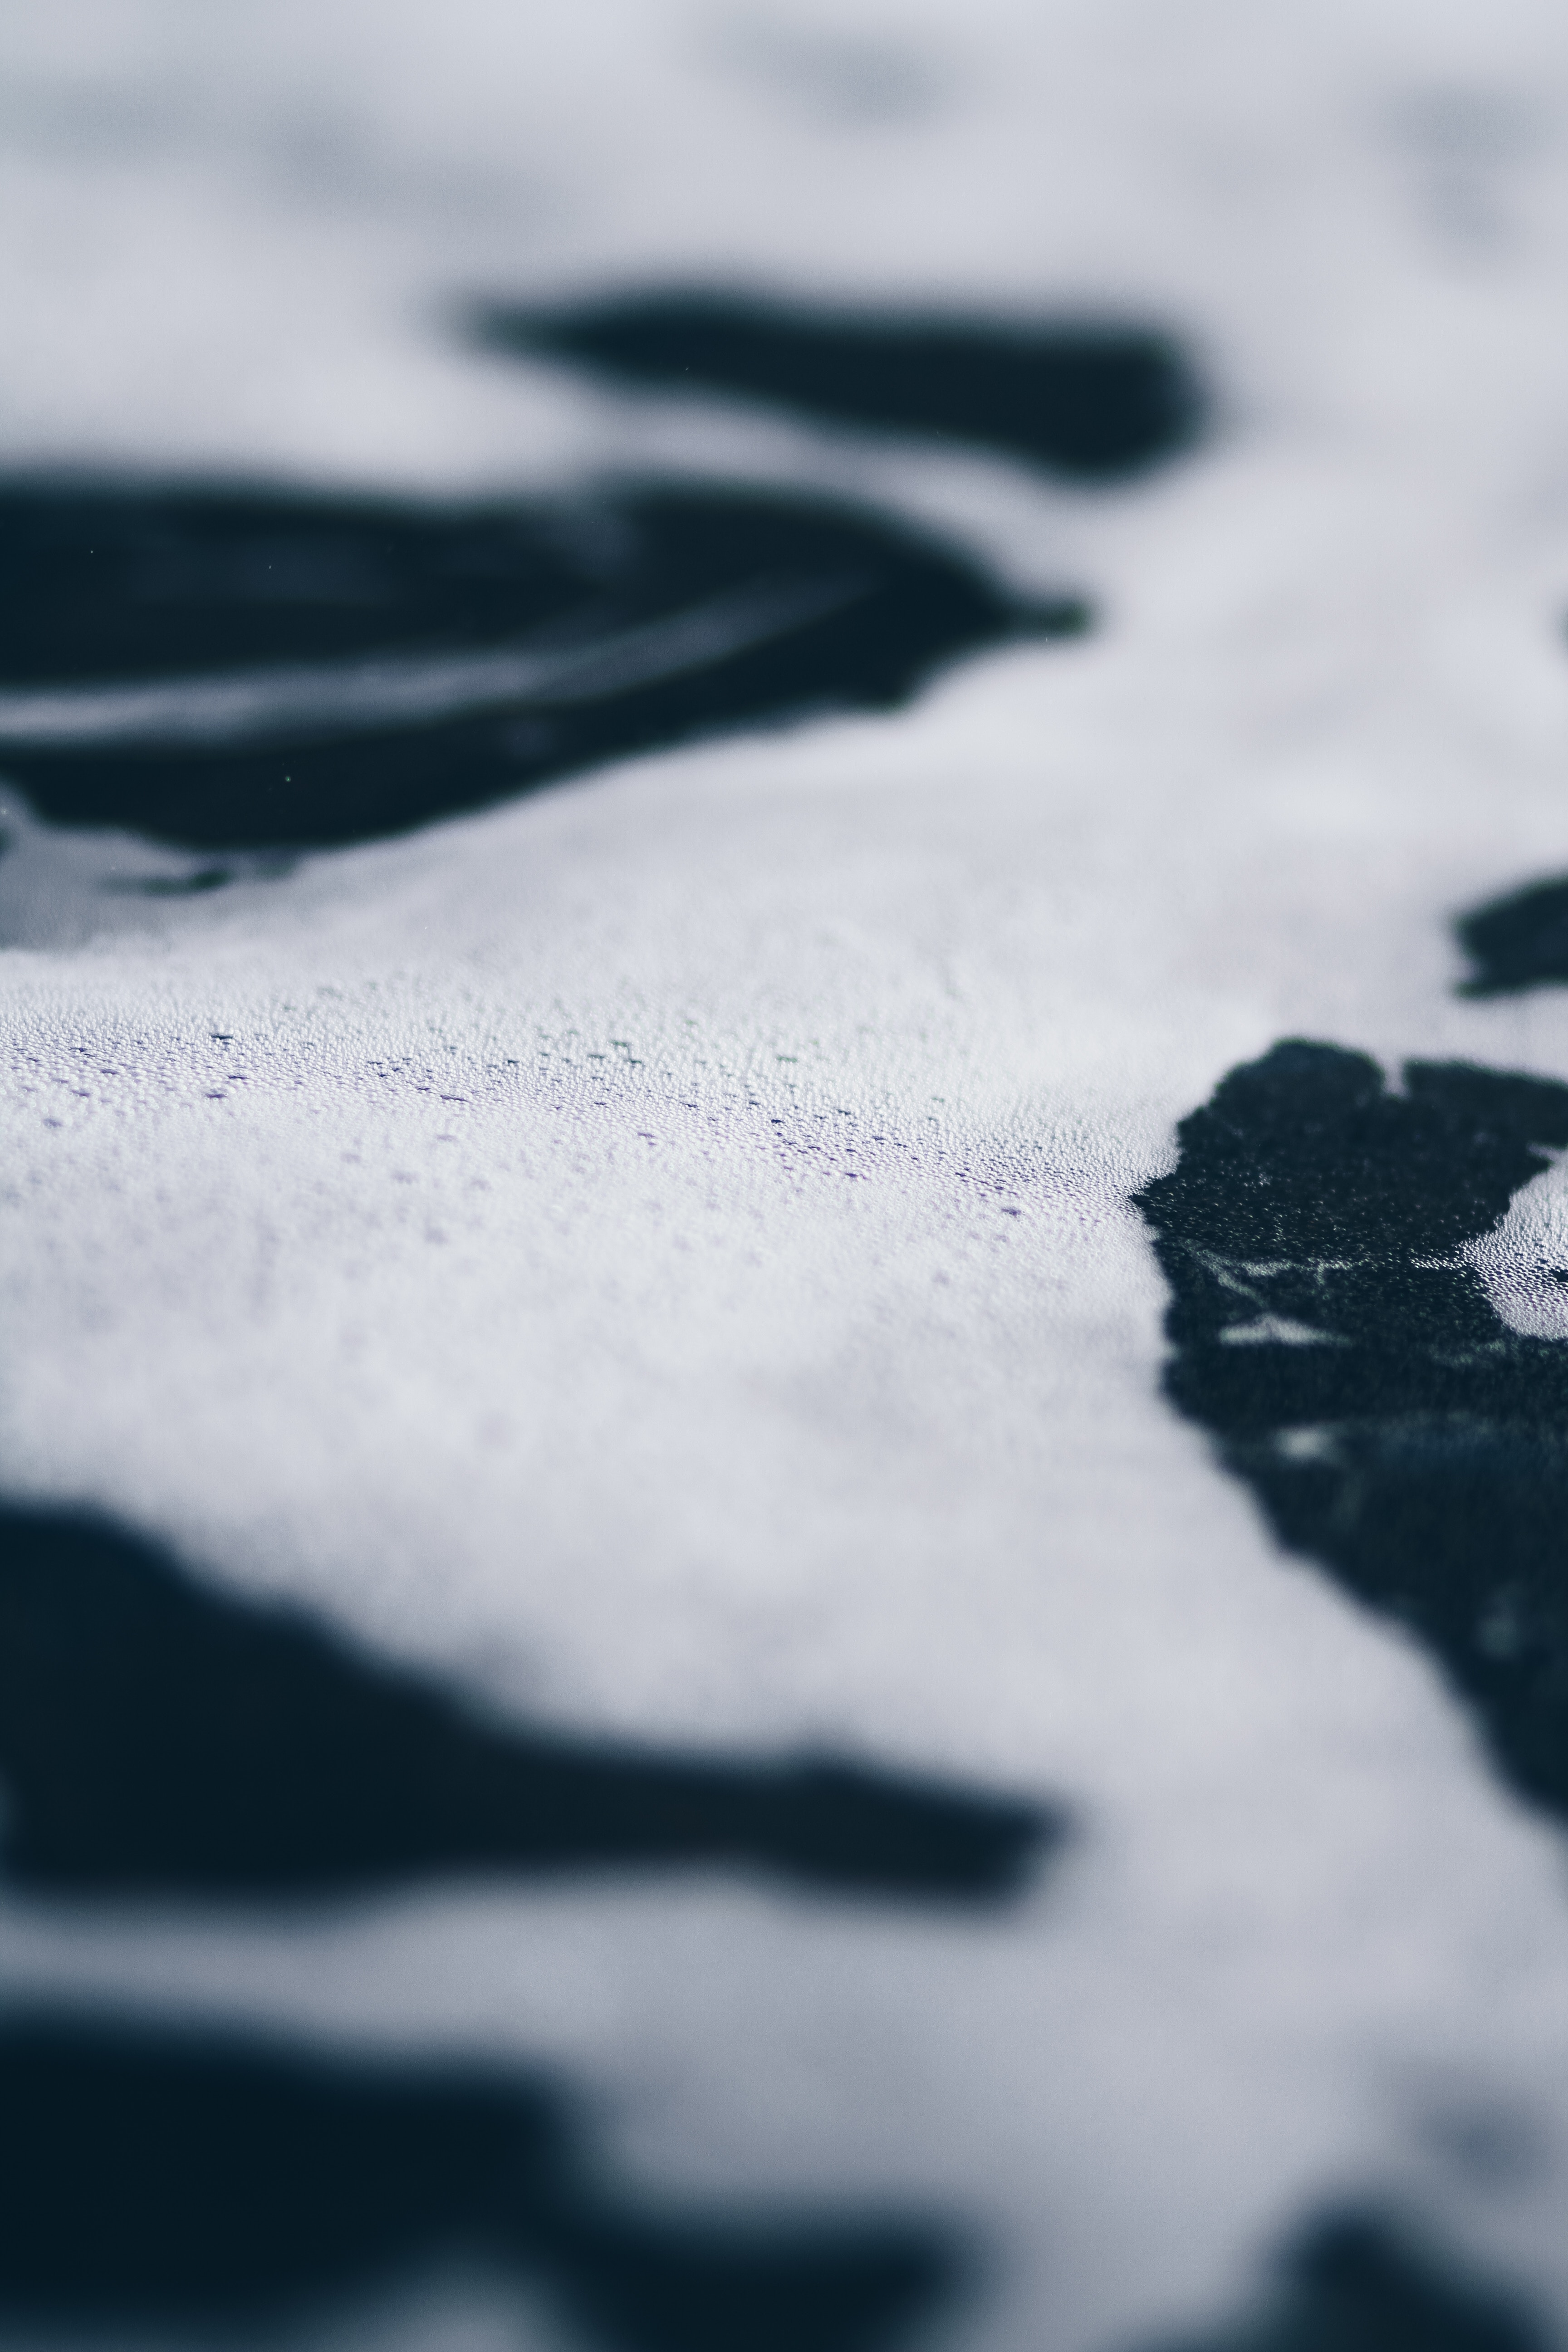
water, snow, winter, black and white, sky, white, photography, atmosphere, ice, arctic, monochrome, close up, freezing, monochrome photography, stock photography, atmosphere of earth, computer wallpaper